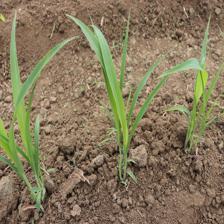
Label: Sorghum